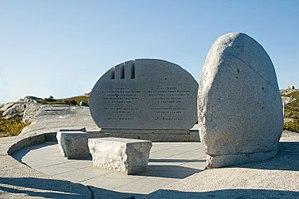
Le 2 septembre 1998, le McDonnell Douglas MD-11 effectuant le vol Swissair 111 entre New York et Genève s'écrase dans l'océan Atlantique au sud-ouest de Halifax, à huit kilomètres de la côte, tuant les 229 personnes à bord, ce qui en fait l'accident le plus meurtrier d'un MD-11 et de la compagnie Swissair.